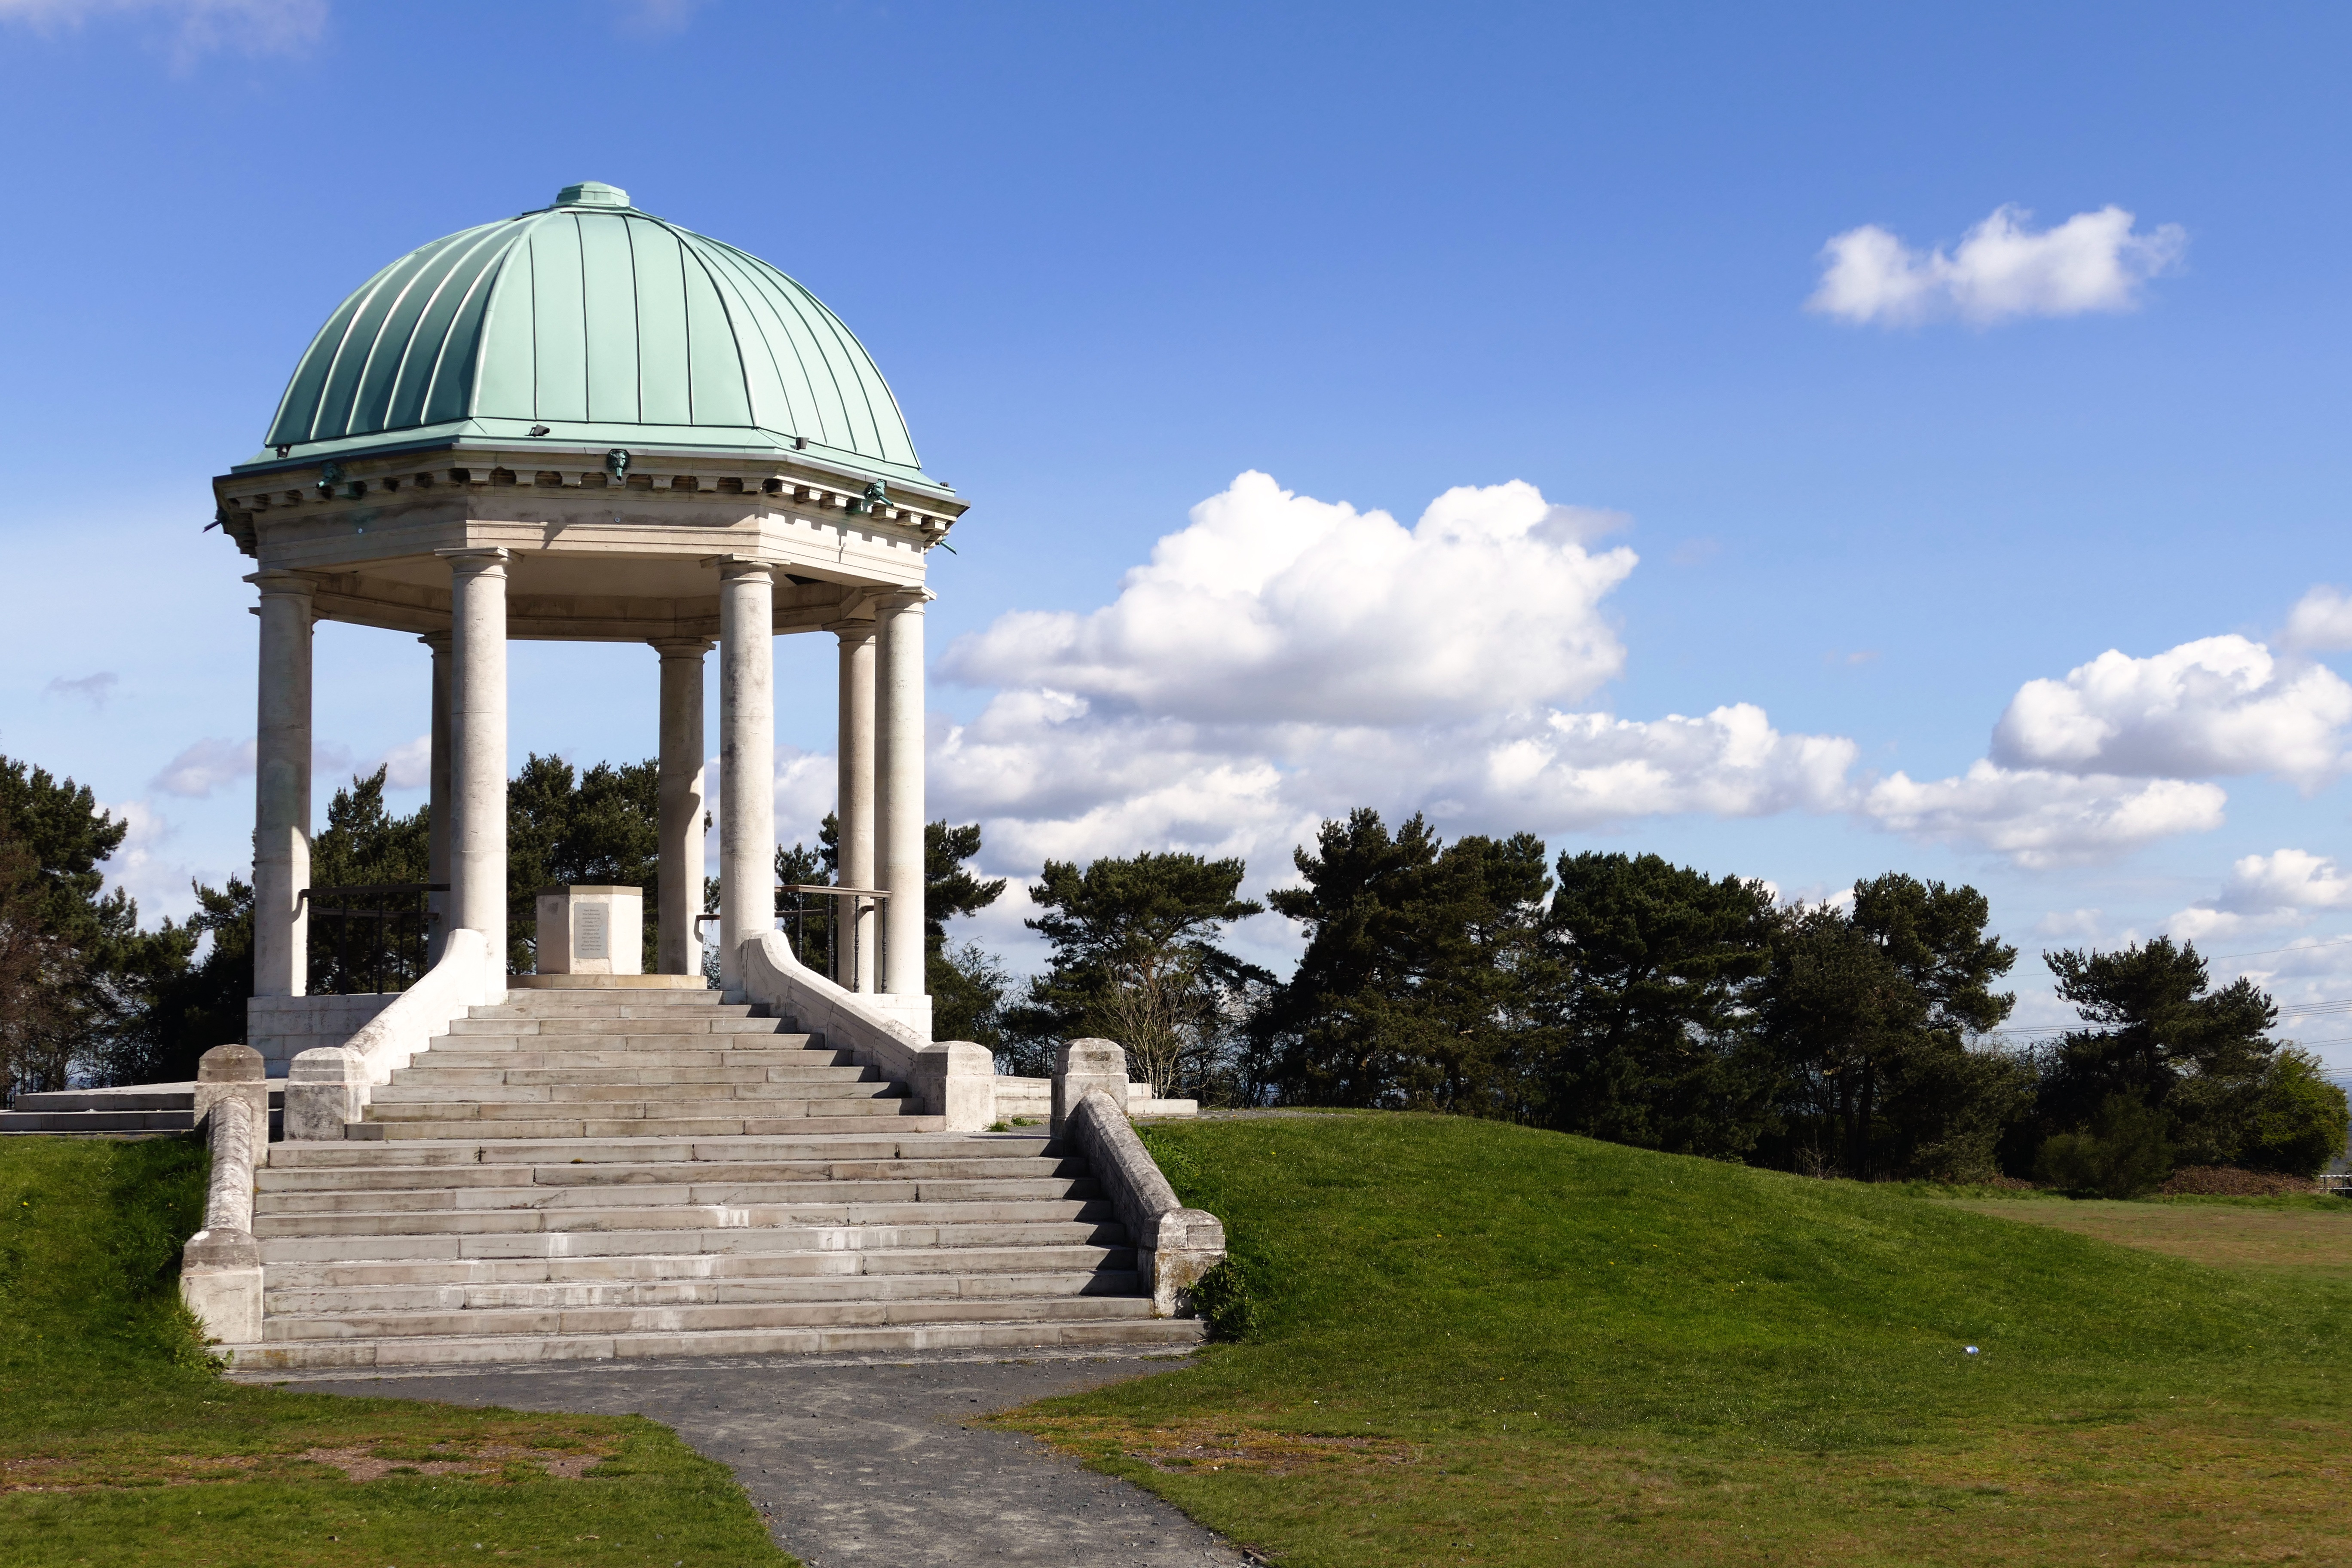
monument, vacation, tower, landmark, pictures, birmingham, estate, war memorial, photographs, barr beacon, streetly, sutton coldfield, walsall, scott family, great barr hall, barr beacon hill, pheasey, great barr